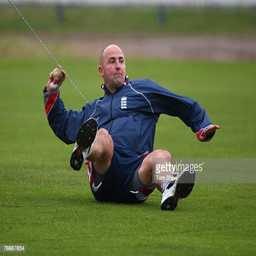
cricket player fields the ball during the nets session